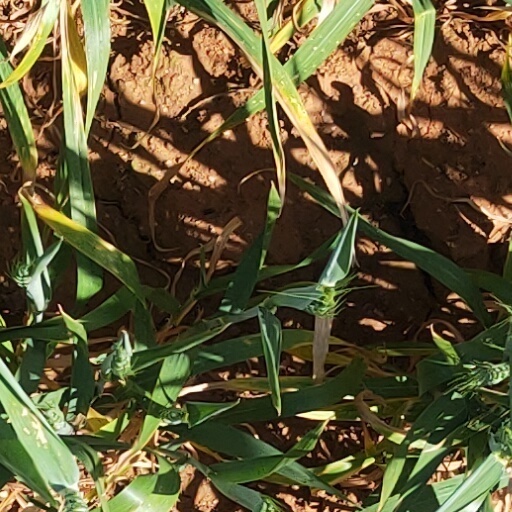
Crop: wheat